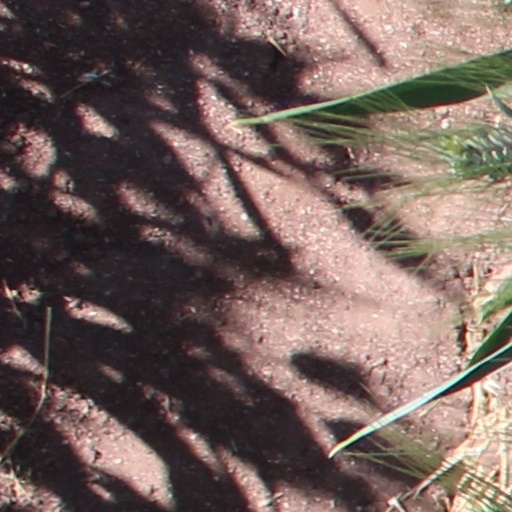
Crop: wheat